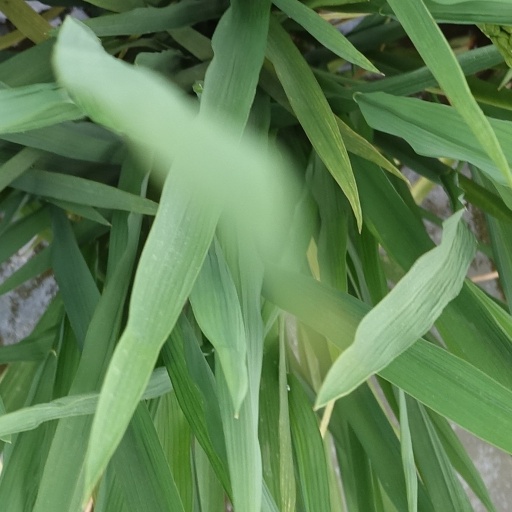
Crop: rice